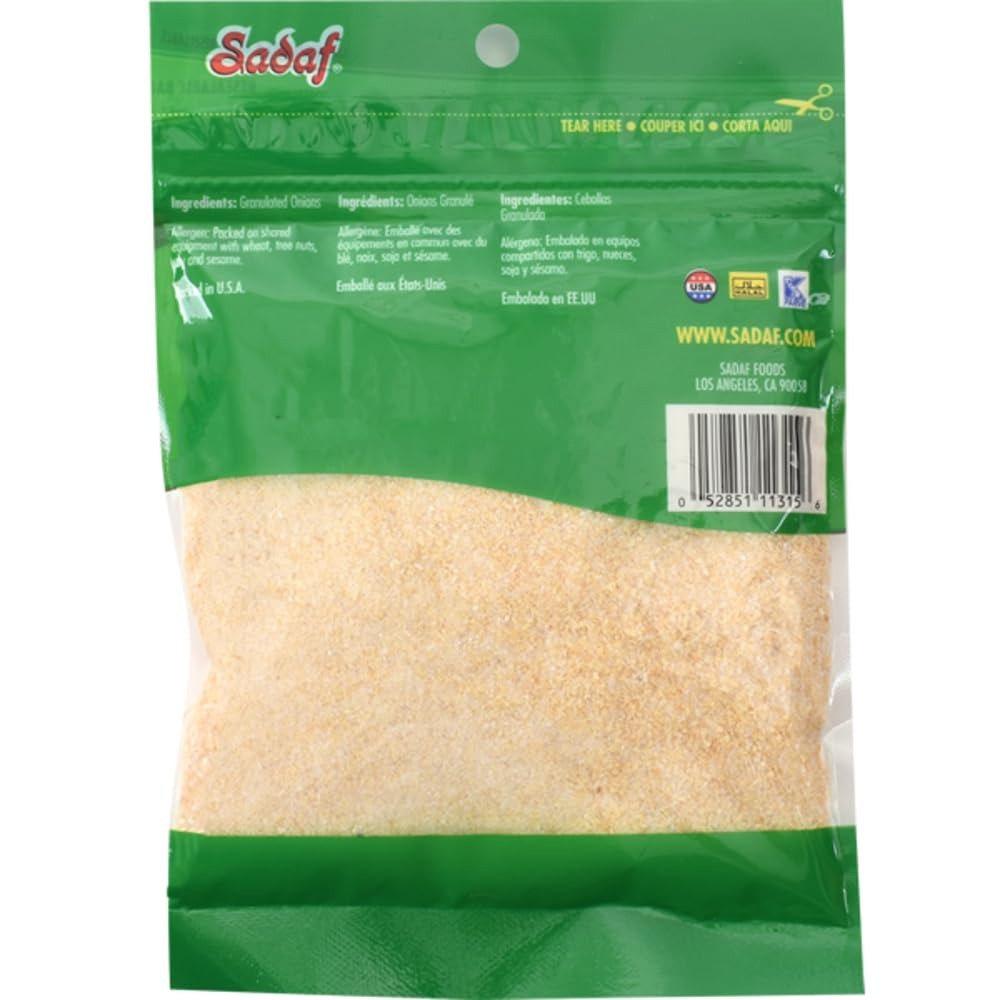
Item Name: Sadaf Granulated Onion - Dried Onion Granulated for Cooking and Food Flavoring - Onion Granules -Kosher - 4 Oz Resealable Bag
Bullet Point 1: VERSATILE USAGE: Sadaf Granulated Onion is a go-to spice for seasoning a variety of dishes. Use it in soups, stews, marinades, sauces, and dressings to add depth and complexity to your culinary creations. Elevate your cooking with this essential kitchen staple.
Bullet Point 2: ENHANCE FLAVOR EFFORTLESSLY: Sadaf Granulated Onion adds a burst of versatile onion flavor to your dishes. Its convenient granulated form allows for easy incorporation, enhancing the taste of a wide range of recipes with minimal effort.
Bullet Point 3: INTENSE AND AROMATIC: Experience the intense and aromatic flavor of our Granulated Onion. Made from high-quality onions, this spice delivers a potent and authentic onion taste, infusing your dishes with a rich and savory profile.
Bullet Point 4: KOSHER & HALAL CERTIFIED: Cook with confidence knowing that Sadaf Granulated Onion is both kosher and halal certified. Its adherence to strict standards makes it a trusted choice
Bullet Point 5: CONVENIENT RESEALABLE BAG: The 4 oz resealable bag ensures the long-lasting freshness of Sadaf Granulated Onion. Its practical packaging preserves the spice's aroma and flavor, allowing you to season your dishes with the perfect amount of onion every time.
Value: 4.0
Unit: Fl Oz

Price: 8.99